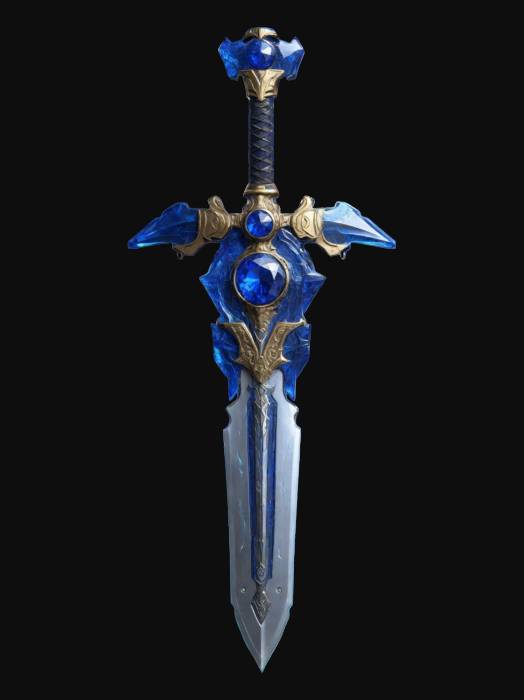
미적 점수 (1~10점): 9